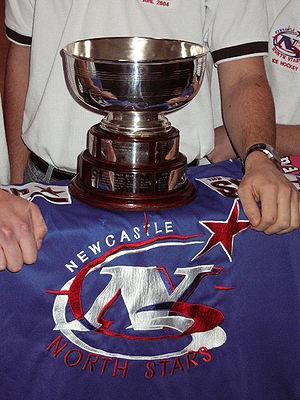
L’Australia Ice Hockey League est la ligue de hockey sur glace d'Australie. L'AIHL est une ligue semi-professionnelle; deux anciens joueurs de la Ligue nationale de hockey, Steve McKenna et Rob Zamuner, y ont cependant joué. Les huit clubs de la ligue se disputent la Coupe Goodall, qui, ayant été remise pour la première fois en 1910, fait partie des trophées le plus vieux du monde du hockey, après la prestigieuse Coupe Stanley et la Coupe Allan. Cette version du championnat date de 2000.